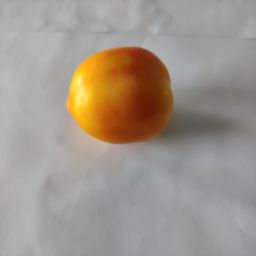
Crop: Tomato
Quality: Ripe